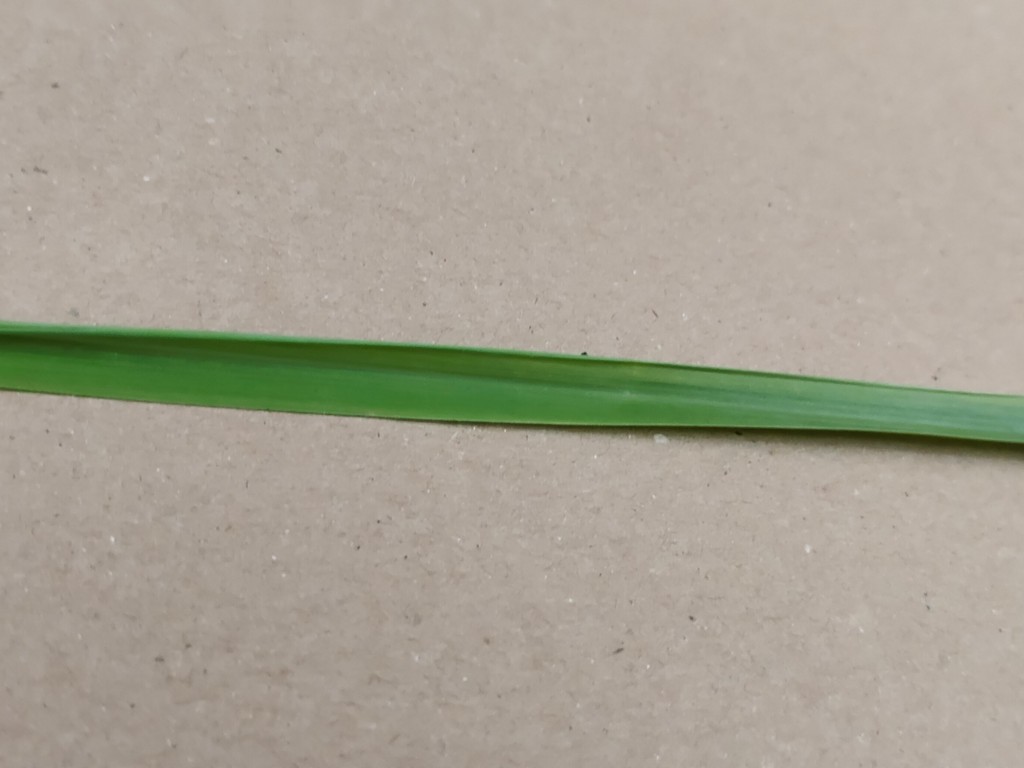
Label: Healthy